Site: brandenburg
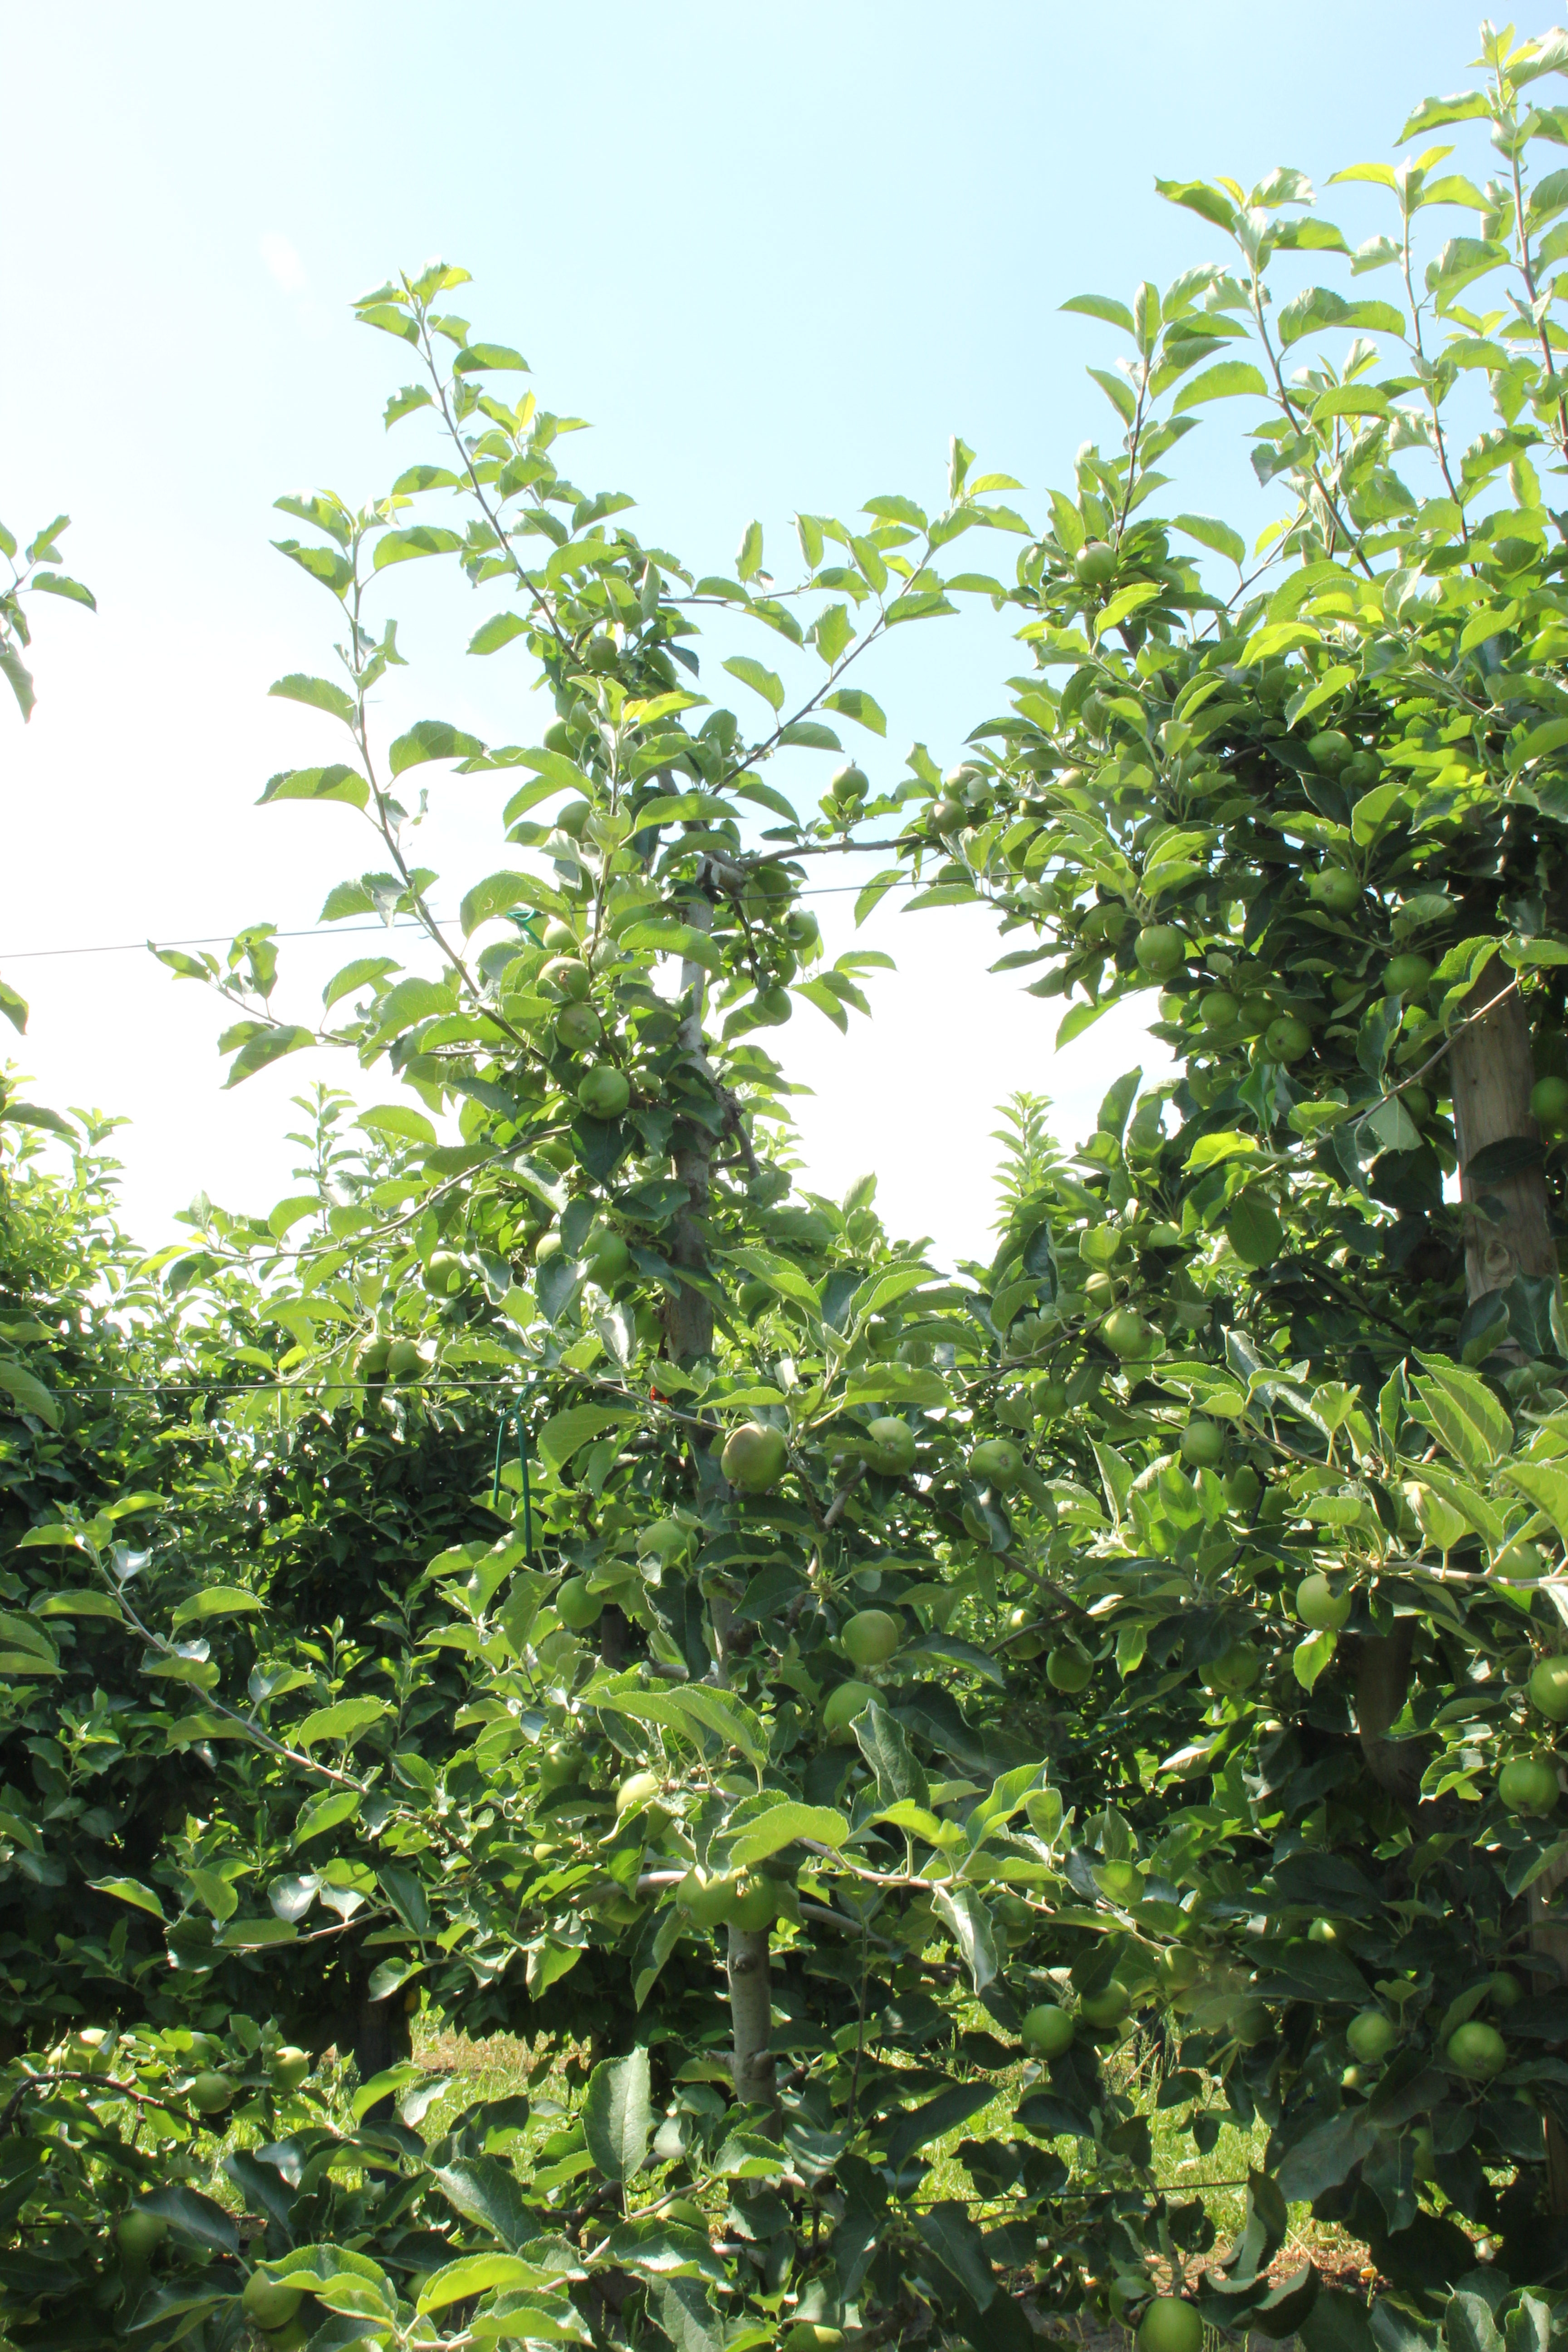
Growth stage (BBCH 74): Development of fruit